Tiffany & Co.

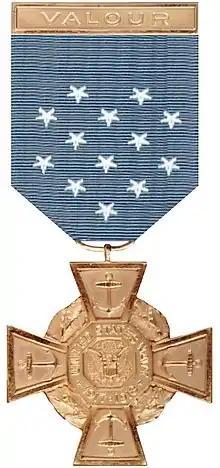
"Tiffany Cross" version of the Medal of Honor

In 1902, after the death of Charles Lewis Tiffany, his son, Louis Comfort Tiffany, became the company's first official design director.